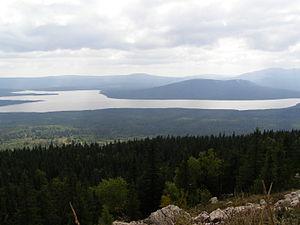
Le lac Ziouratkoul est un lac de Russie, situé au sud-est de l'Oural, dans l'oblast de Tcheliabinsk. Le lac est à la fois une étendue d'eau naturelle et une retenue de barrage. Sa superficie naturelle de 6 km², le lac a doublé depuis l'installation hydroélectrique dans les années 1940.